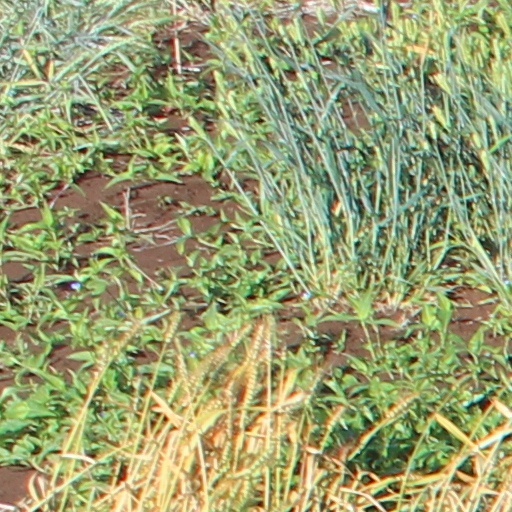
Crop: wheat